Attacks on the United States (1900–1945)

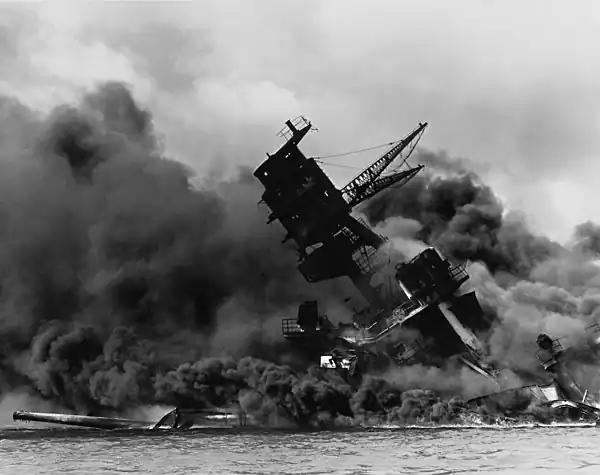
The burning and sinking from the attack

During the 1929 Escobar Rebellion, the town of Naco in Arizona was accidentally bombed by Mexican Federales. While rebel forces were battling the Federales for control of the neighboring town of Naco, Sonora, the Irish-American mercenary and pilot Patrick Murphy was hired to bombard the government forces with improvised explosives dropped from his biplane. During the ensuing fighting, Murphy mistakenly dropped bombs on the American side of the international border on three occasions, causing significant damage to both private and government-owned property, as well as slight injuries to several American spectators watching the battle from across the border. The bombing, although unintentional, is noted for being the first aerial bombardment of the continental United States by a foreign power in history.